Germany 09: 13 Short Films About the State of the Nation

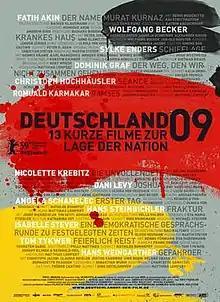
Theatrical Release Poster

"Germany 09 ("German: "Deutschland 09 – 13 kurze Filme zur Lage der Nation)" is a German anthology film composed of 13 short films that contemplated the state of Germany at the time. It was conceived as a rejoinder to the 1977 anthology film "Germany in Autumn" (composed of shorts directed by 11 different filmmakers, including Rainer Werner Fassbinder, Edgar Reitz and Volker Schlöndorff) after 30 years of German history have passed.